List of AMD processors with 3D graphics

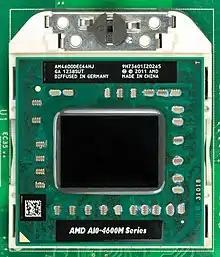
An AMD A10-4600M APU

As of May 1, 2013, AMD opened the doors of their "semi-custom" business unit. Since these chips are custom-made for specific customer needs, they vary widely from both consumer-grade APUs and even the other custom-built ones. Some notable examples of semi-custom chips that have come from this sector include the chips from the PlayStation 4 and Xbox One. So far the size of the integrated GPU in these semi-custom APUs exceed by far the GPU size in the consumer-grade APUs.